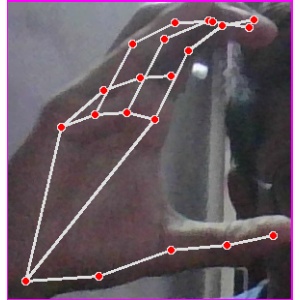
अक्षर: ऋ